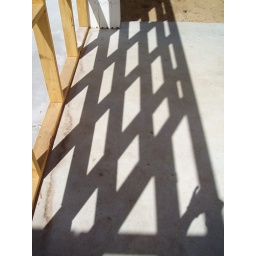
Internal wall frames in a new house